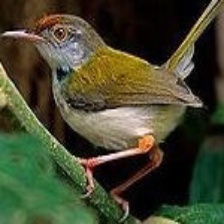
Species: TAILORBIRD
Scientific name: ORTHOTOMUS ATROGULARIS